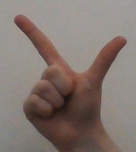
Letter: laam